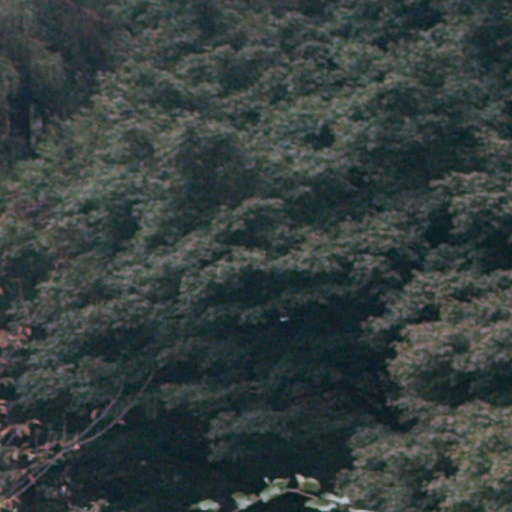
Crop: cassava